Culture of the Faroe Islands

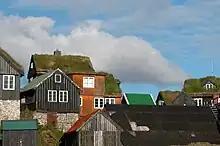
Traditional Faroese houses with turf roof in Reyni, Tórshavn. Most people build larger houses now and with other types of roofs, but the turf roof is still popular in some places.

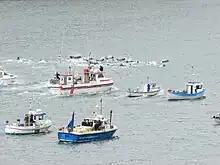
Boats driving a pod of pilot whales into a bay of Suðuroy in 2012

The culture of the Faroe Islands has its roots in the Nordic culture. The Faroe Islands were long isolated from the main cultural phases and movements that swept across parts of Europe. This means that they have maintained a great part of their traditional culture. The language spoken is Faroese. It is one of three insular North Germanic languages descended from the Old Norse language spoken in Scandinavia in the Viking Age, the others being Icelandic and the extinct Norn, which is thought to have been mutually intelligible with Faroese.